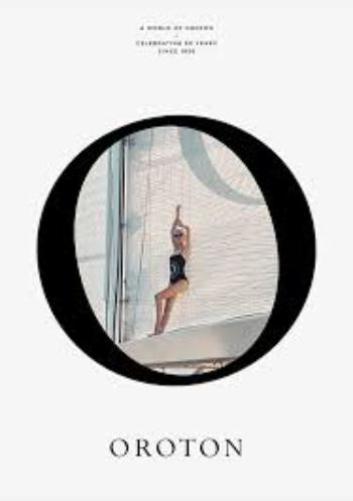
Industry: Clothes